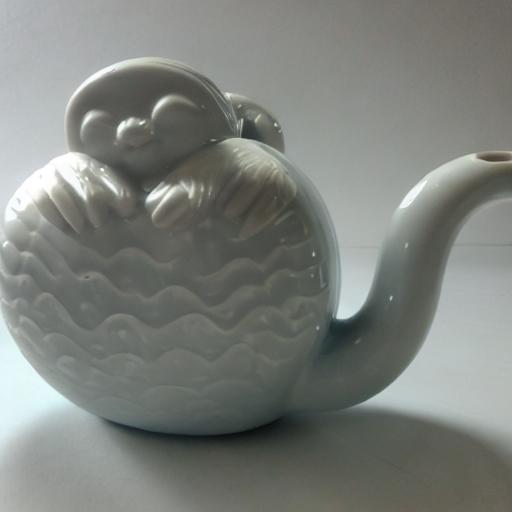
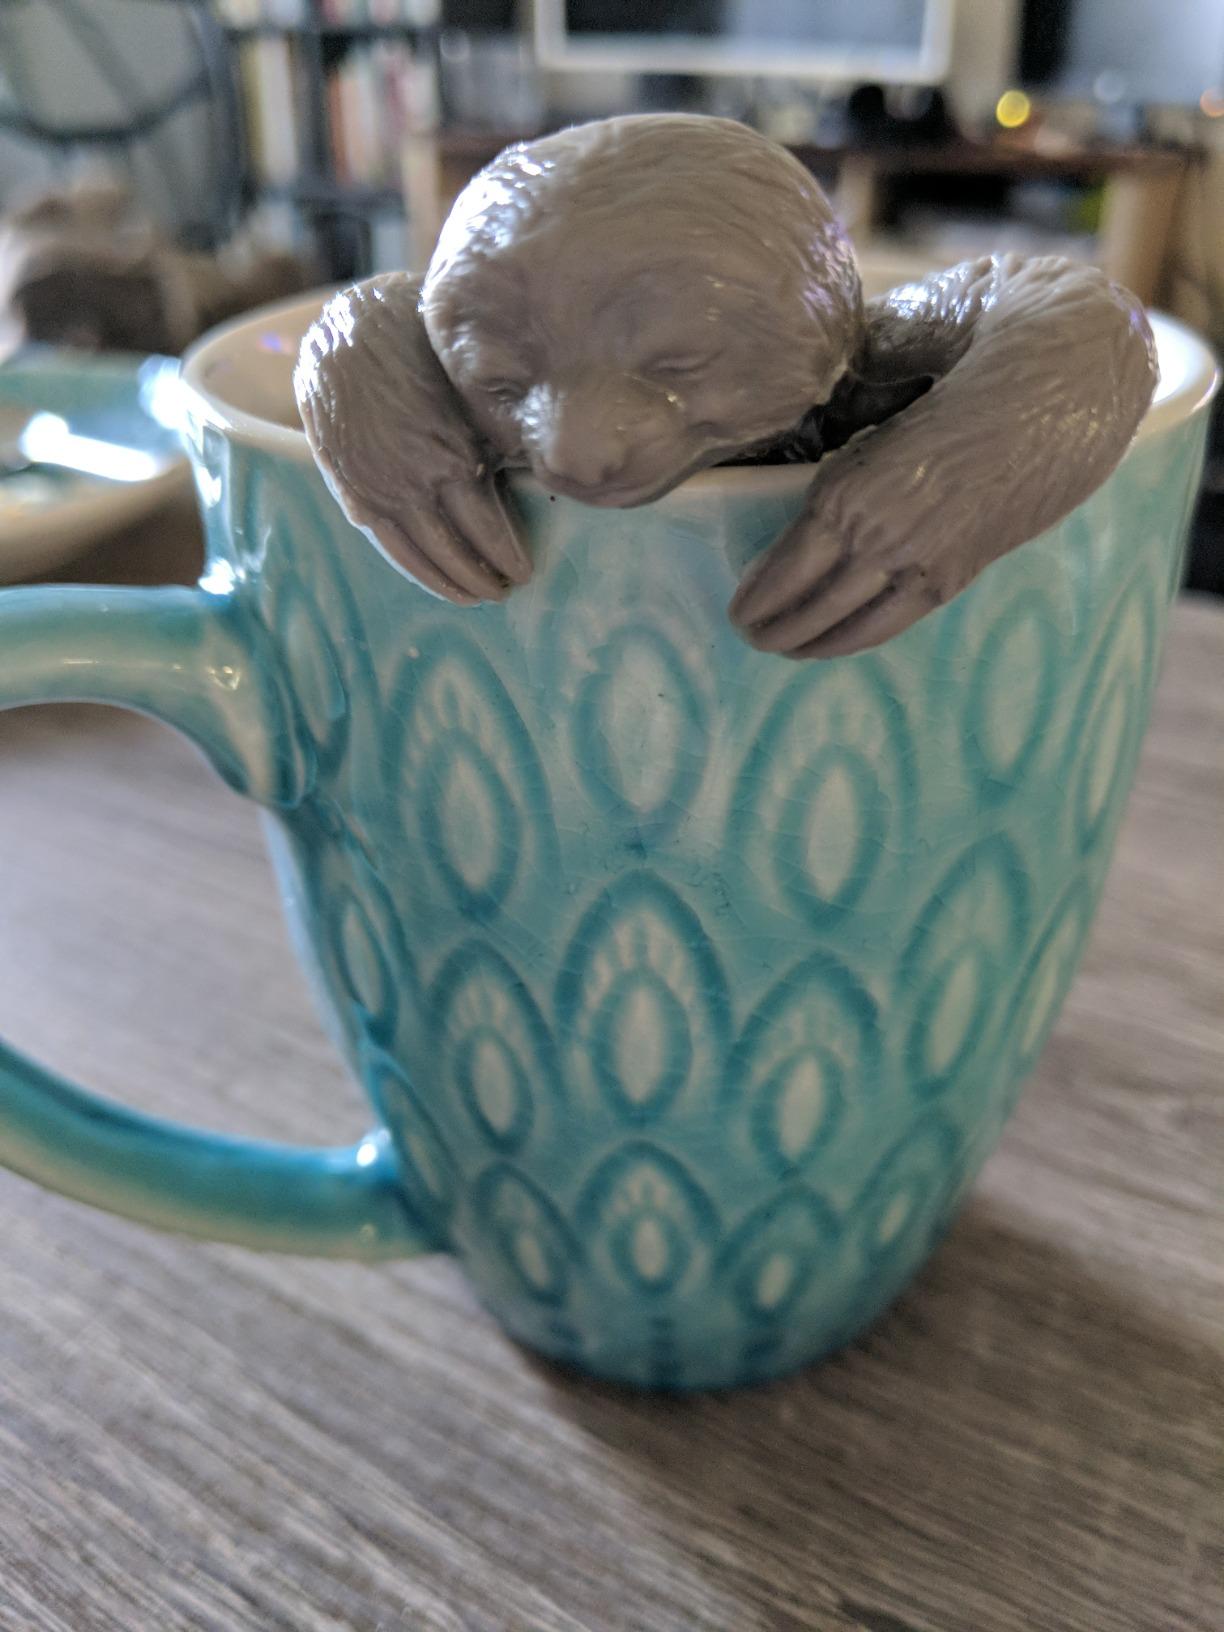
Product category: items_tea
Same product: no